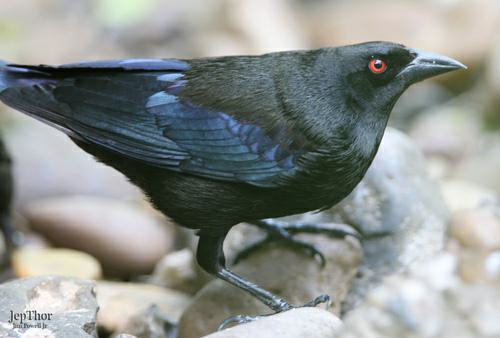
A photo of a bronzed cowbird